Catherine Raisin

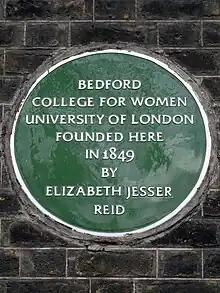
Bedford College for Women plaque commemorating its opening in 1849

Catherine Raisin spent her entire academic career at Bedford College, where in 1886, she became a demonstrator of botany. She was also the first full-time head of the geology department from 1890 to 1920, and helped form a separate geography department while still teaching a large amount of geology classes. She was also head of the botany department from 1891 to 1908 and head of the geography department from 1916 to 1920. Raisin accepted an offer of the post of Vice Principal of the college in 1898, but resigned in 1901 due to the high work load. The following year Raisin was elected a fellow of University College. She was also a member of the Geologists' Association for 67 years, one of the longest serving members.